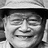
Emotion: happy